Albert Bormann

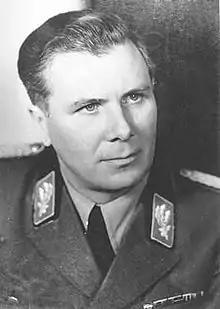

Albert Bormann (2 September 19028 April 1989) was a German Nazi Party official who served as a personal adjutant to Adolf Hitler and as the chief of a main office in Hitler's Chancellery. He reached the general rank of "Gruppenführer" in the National Socialist Motor Corps (NSKK) during World War II. He was the younger brother of Martin Bormann, private secretary to Adolf Hitler and chief of the Nazi Party Chancellery.